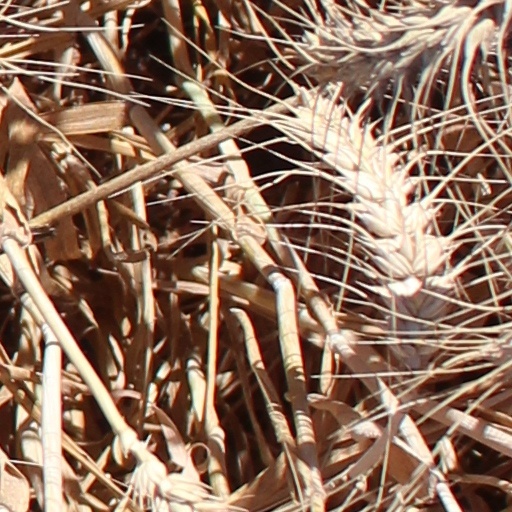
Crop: wheat